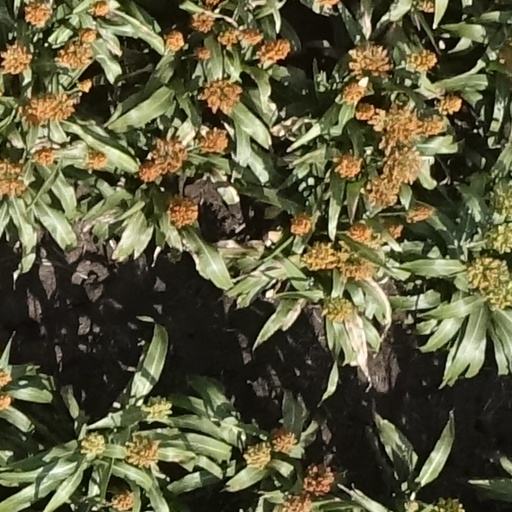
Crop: sorghum